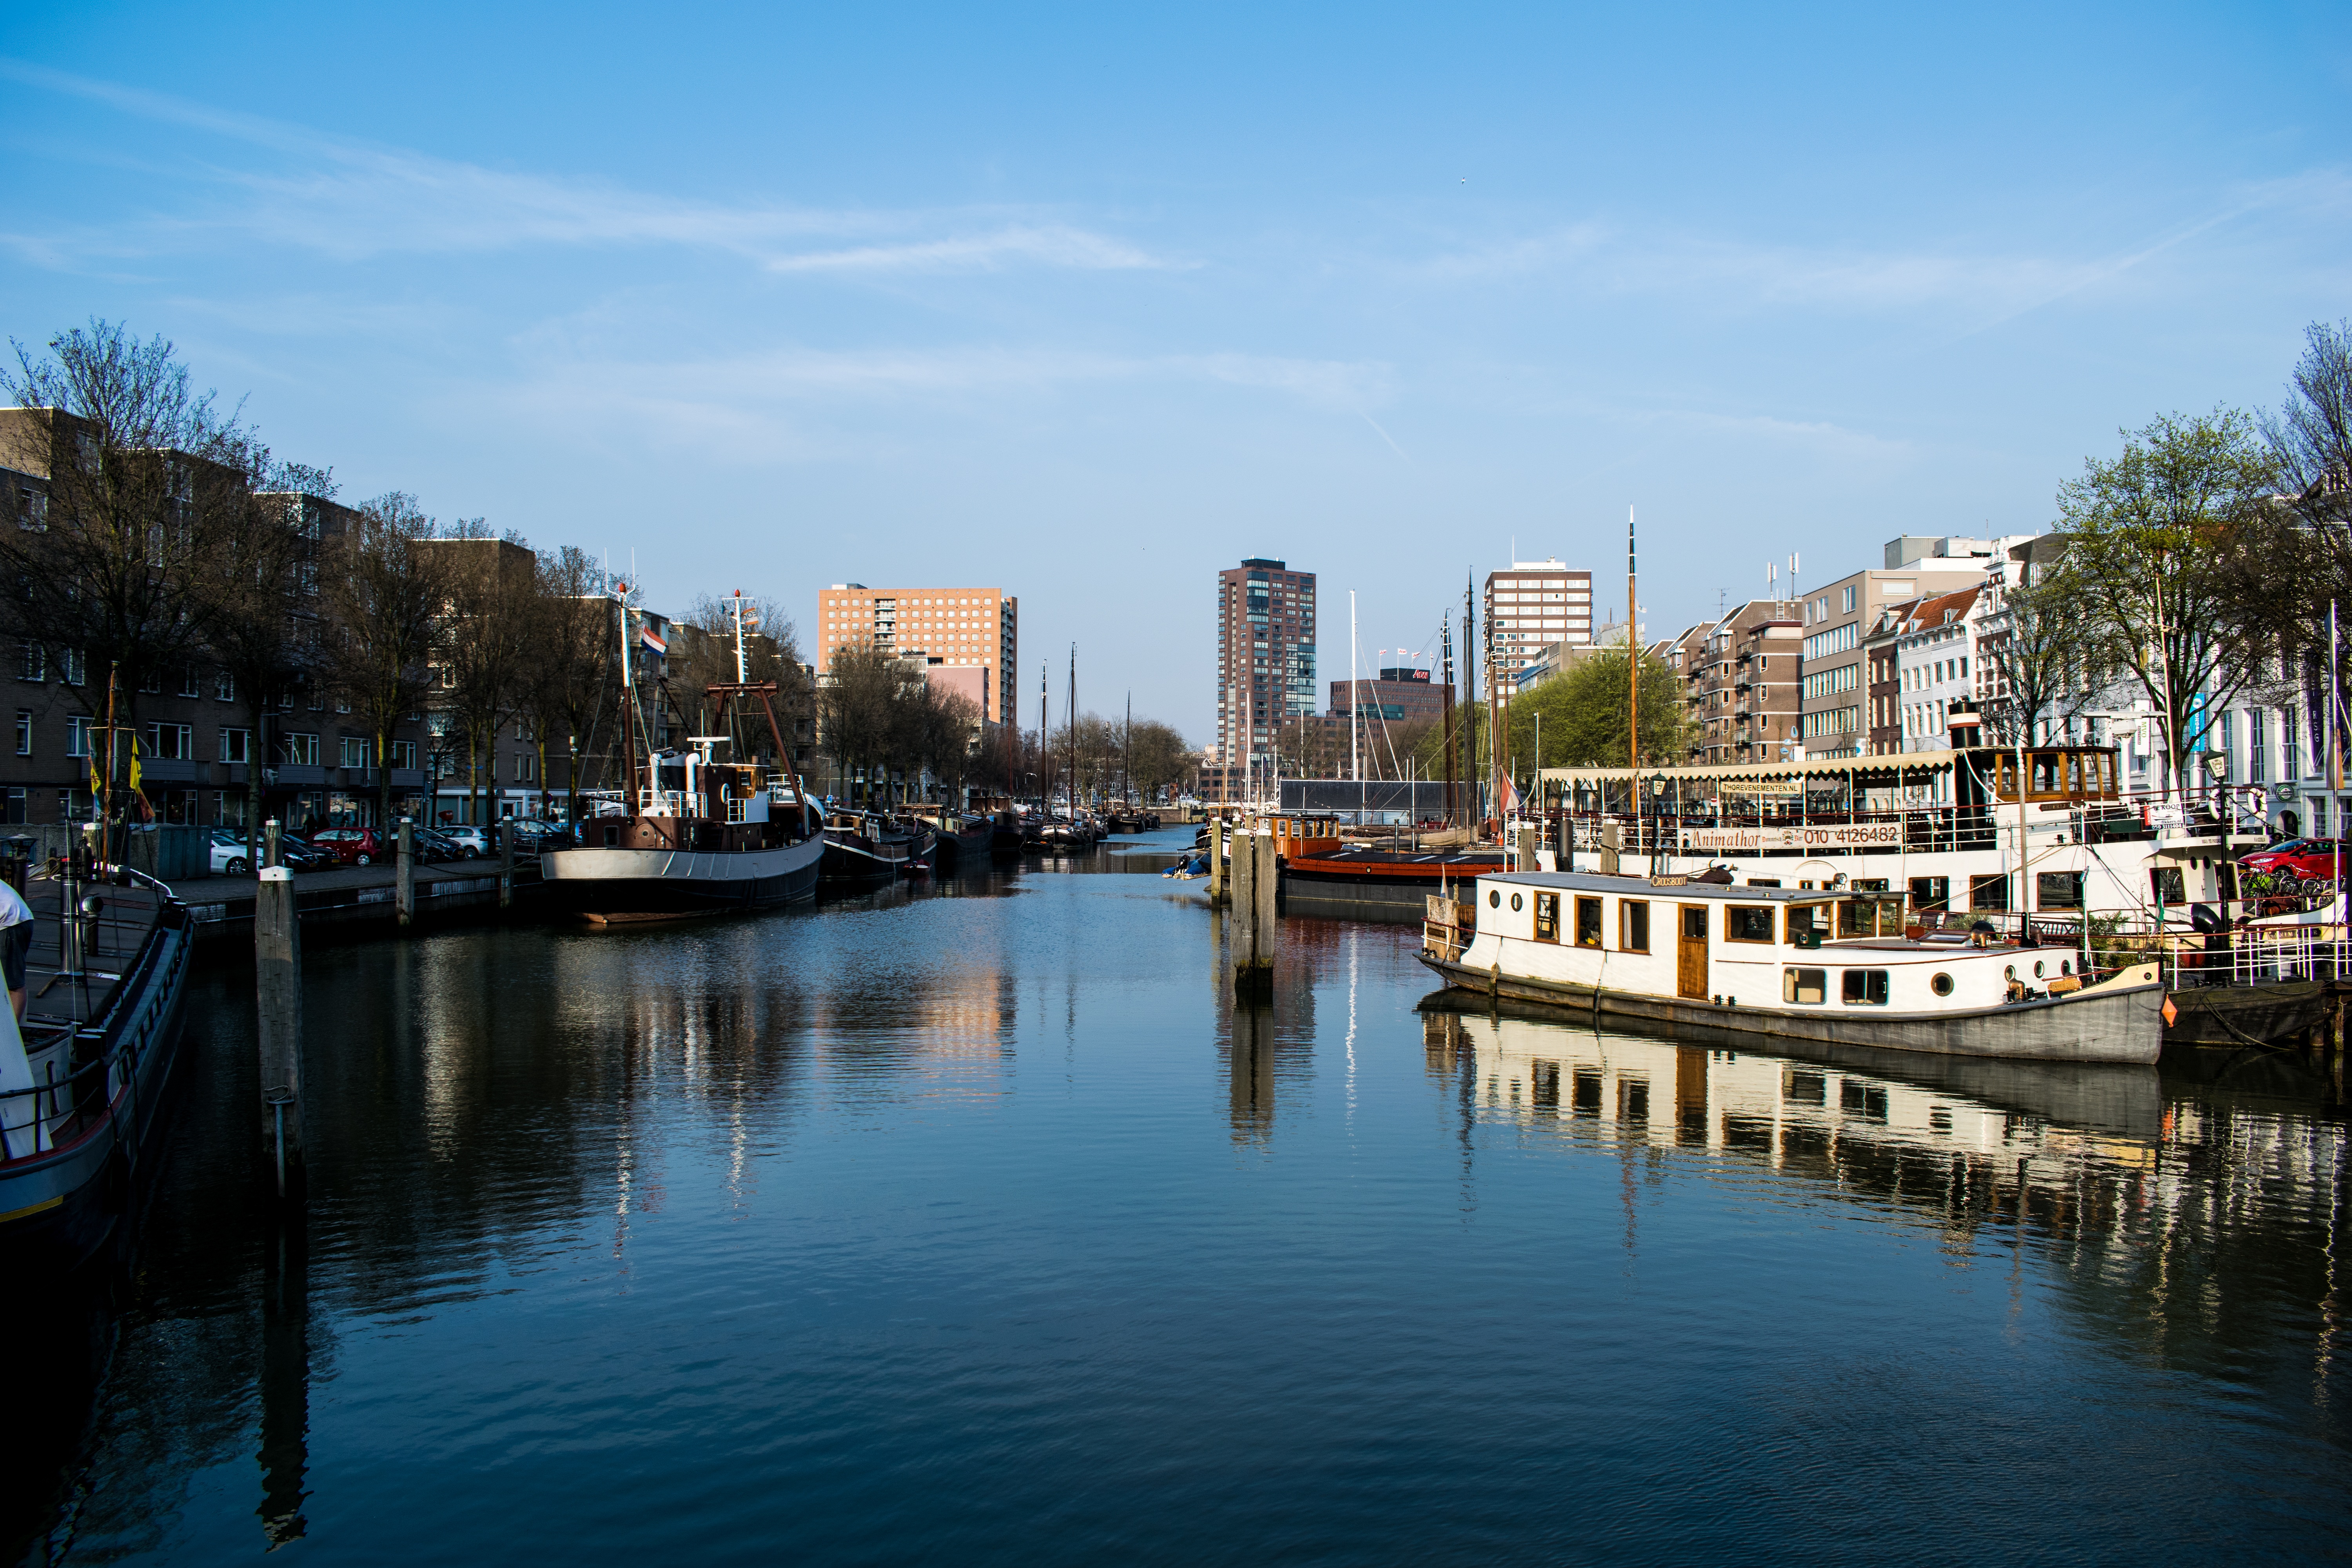
sea, water, dock, boat, river, canal, cityscape, dusk, evening, reflection, vehicle, harbor, harbour, marina, waterway, body of water, rotterdam, buildings, boats, channel, normal, landform, geographical feature